Audium (theater)

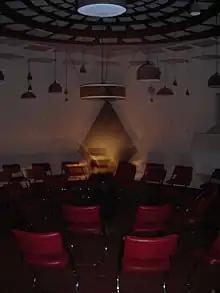
Theater with speakers

In 1972 Shaff received a grant from National Endowment for the Arts. A storefront, formerly a bakery, in downtown San Francisco was purchased and subsequently converted to a theater. The first public presentation was October 31, 1975, and weekend shows have continued since then. Beginning with 136 speakers, the phenomenon has gradually and unrelentingly grown and evolved. It now has over 176 speakers, and Stan Shaff presents his 11th opus with his son, David Shaff, every weekend, opening at 8 PM. Since 2021, Audium has provided yearly residency programs for composers and sound artists, primarily focusing on minority artists.